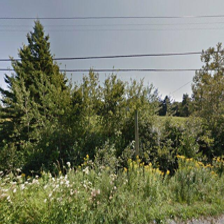
Label: streetView